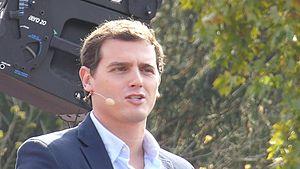
Meritxell Batet Lamaña [mə.ɾiˈt͡ʃeʎ bəˈtet ləˈmaɲə] est une universitaire et femme d'État espagnole membre du Parti des socialistes de Catalogne, née le 19 mars 1973 à Barcelone. Elle est présidente du Congrès des députés depuis le 21 mai 2019.